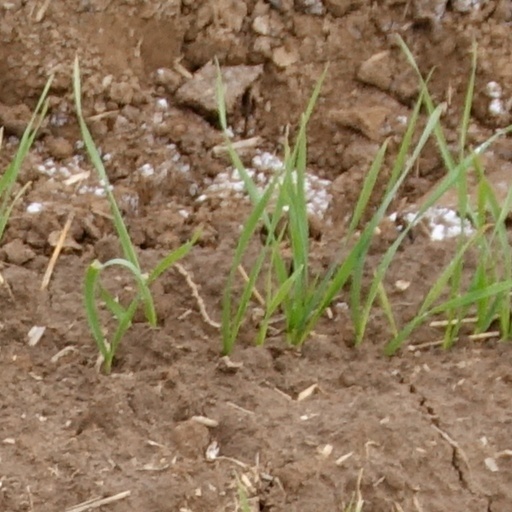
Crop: wheat